Himmelskönig, sei willkommen, BWV 182

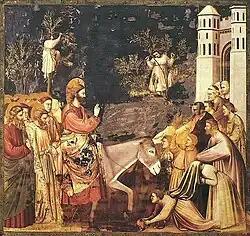
Giotto: "Entry into Jerusalem"

In Weimar, Bach was the court organist of Johann Ernst von Sachsen-Weimar. On 2 March 1714, he was promoted to , an honour which included a monthly performance of a church cantata in the . According to Bach scholar Alfred Dürr, this cantata is Bach's first cantata in a series which was meant to cover all Sundays within four years. However, "Widerstehe doch der Sünde", BWV 54 has also been proposed as the first.